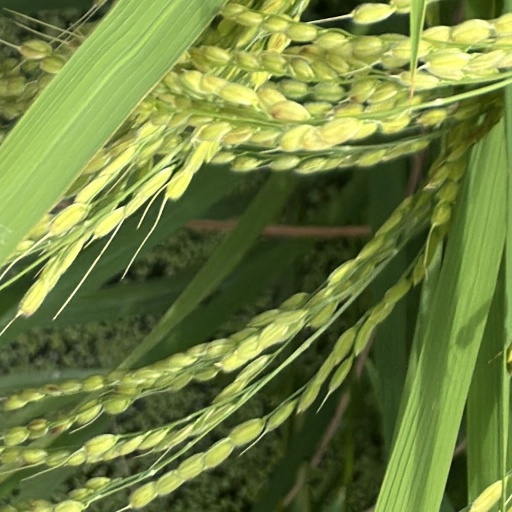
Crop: rice